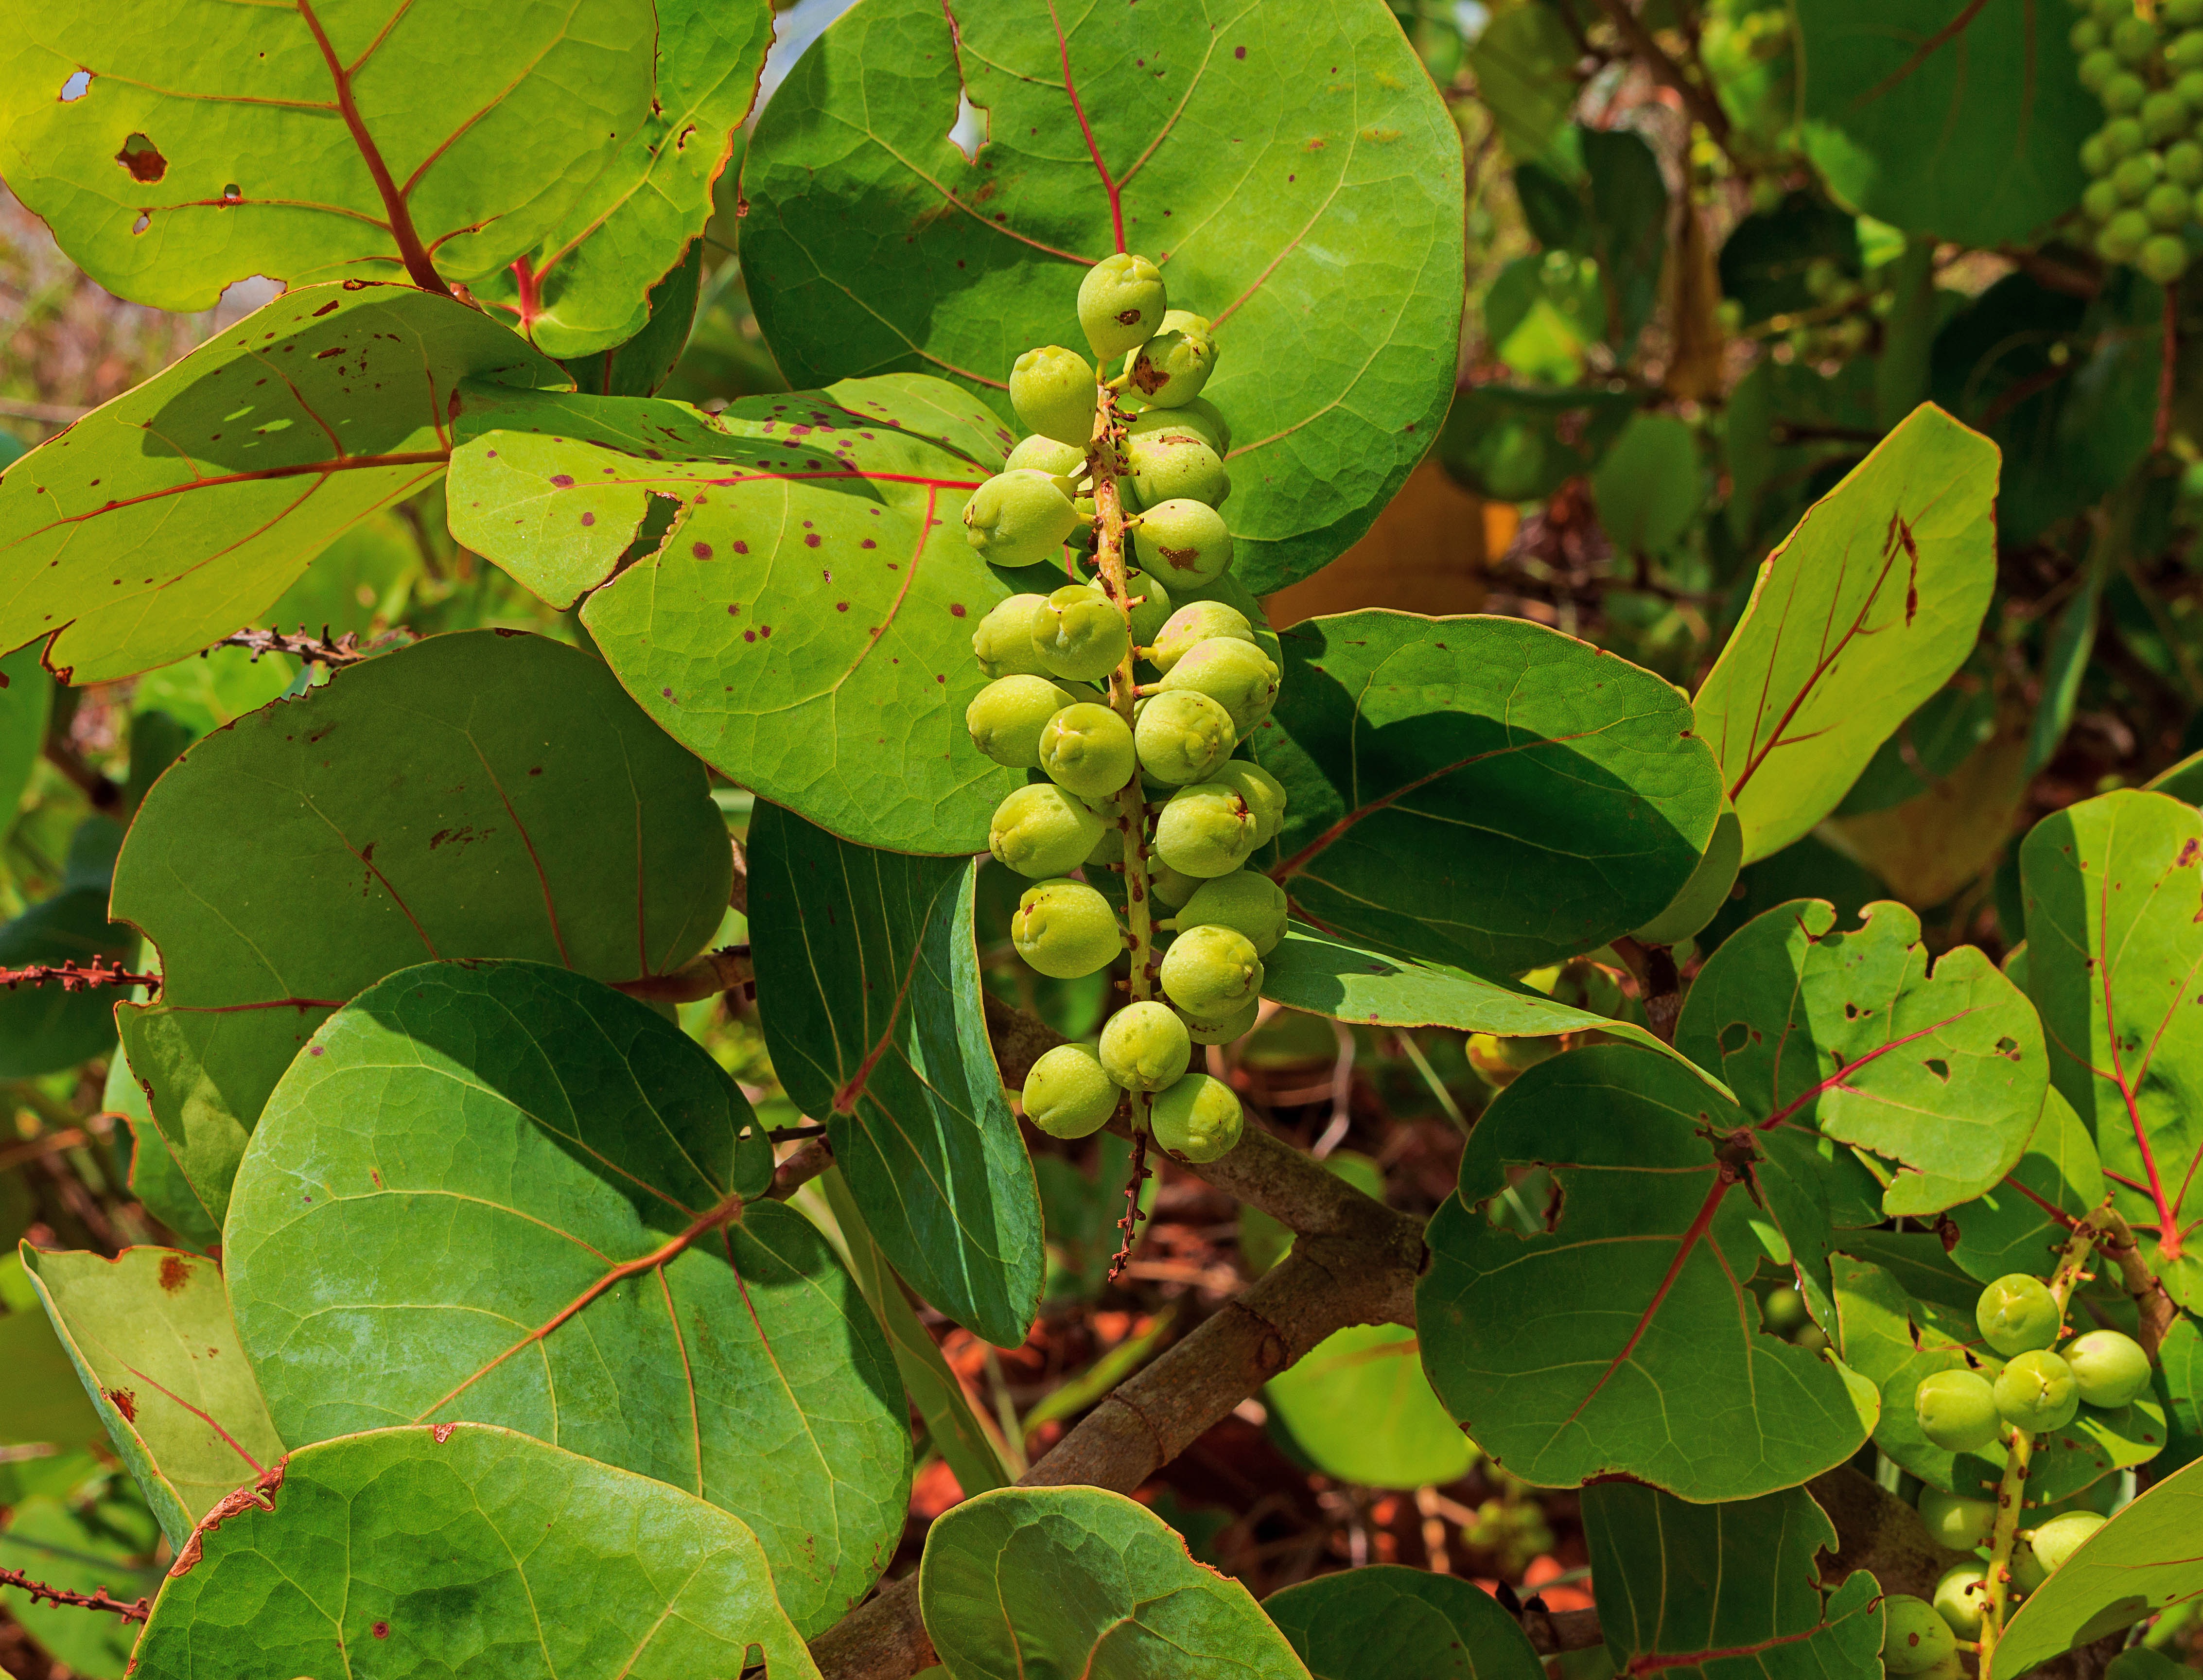
tree, plant, fruit, leaf, flower, food, green, produce, evergreen, botany, flora, shrub, mahonia, flowering plant, chokecherry, grape beach, coccoloba uvifera, caleta grape, icaco, woody plant, land plant, hardy kiwi